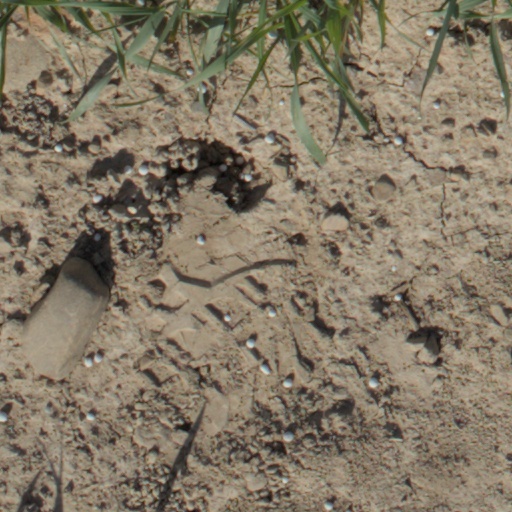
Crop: wheat